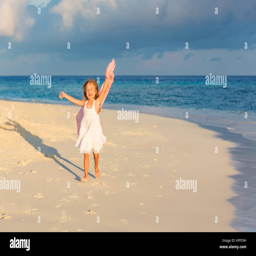
little girl on the beach